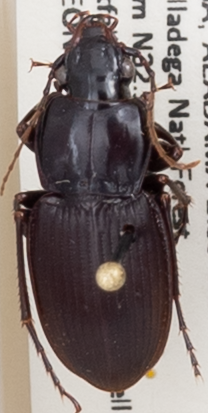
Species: Cyclotrachelus convivus
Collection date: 2019-08-07
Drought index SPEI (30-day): -0.334
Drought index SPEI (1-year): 0.54
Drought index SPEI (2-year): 0.558